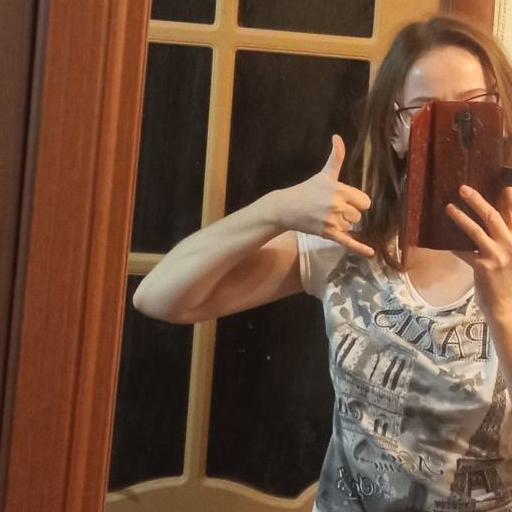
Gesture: call